The Ghost Army (film)

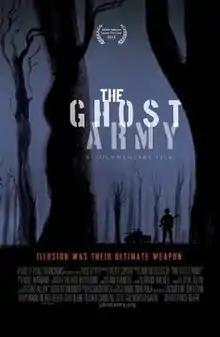
Theatrical release poster

The Ghost Army is a 2013 American documentary about the United States Army 23rd Headquarters Special Troops, produced and directed by Rick Beyer.